While She Sleeps

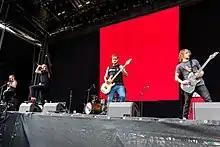
While She Sleeps at Rock'n'Heim 2015

During Warped Tour, they confirmed they had started to write their second full-length studio album. The latter part of 2013 saw vocalist Taylor suffer from vocal problems, leading to the band cancelling shows into 2014 for him to undergo throat surgery and recovery.